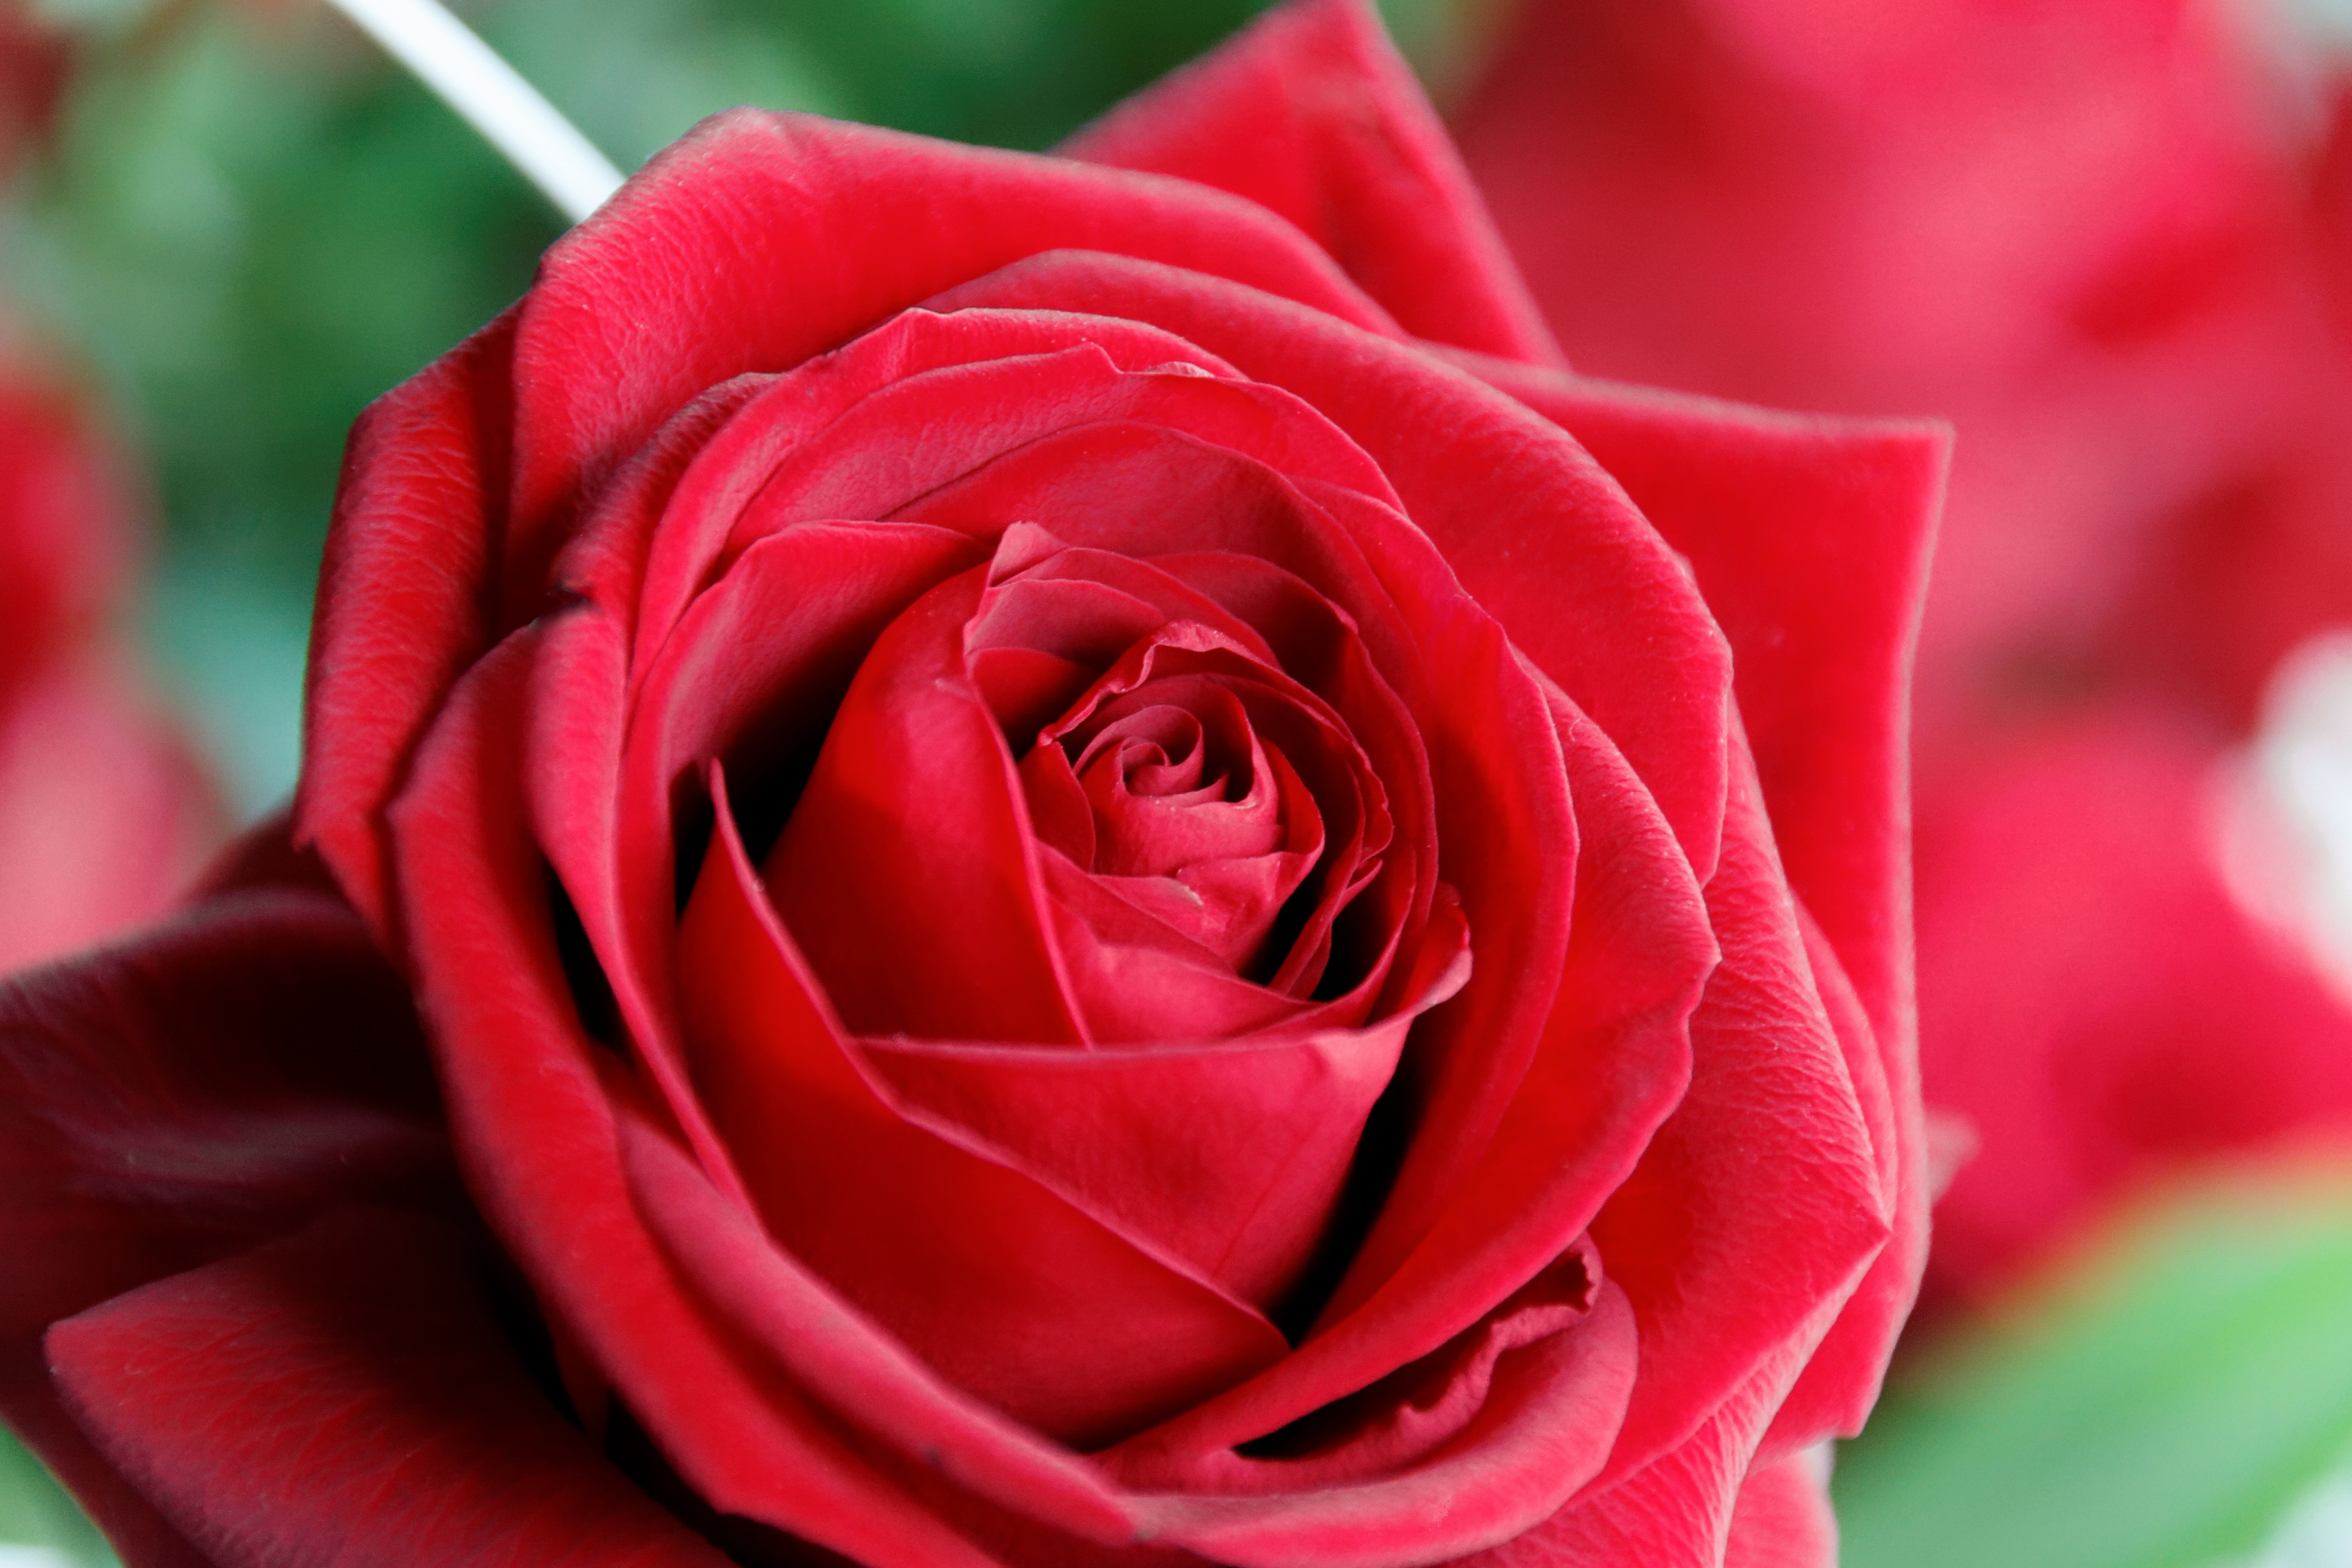
flower, blossom, bloom, rose, nature, plant, mother's day, wedding, birthday, greeting, floral greeting, bouquet, love, romance, romantic, valentine's day, map, postcard, greeting card, birthday card